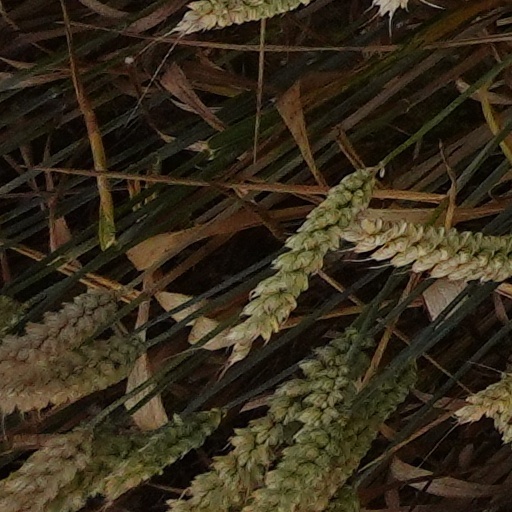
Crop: wheat